Sandpoint, Idaho

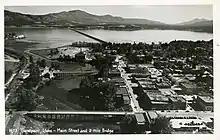
Sandpoint in ca. 1940

Salish Tribes, specifically the Kalispel, and the Kootenai, built encampments on the shore of Lake Pend Oreille every summer, fished, made baskets of cedar, and collected huckleberries before returning to either Montana or Washington in the fall. The encampments ended before 1930.